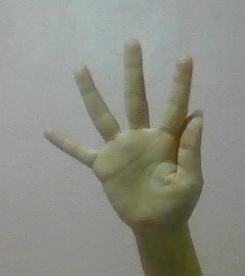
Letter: sheen